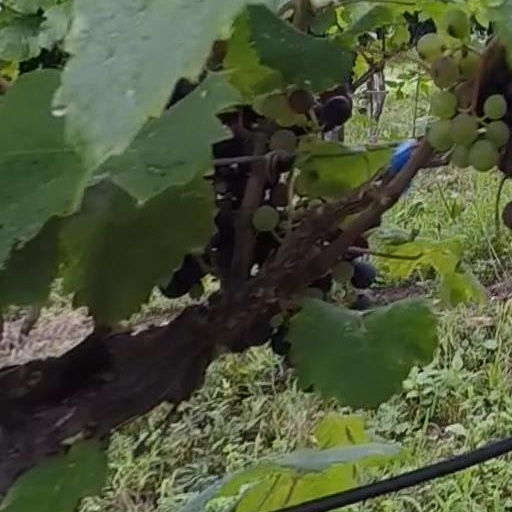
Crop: grape